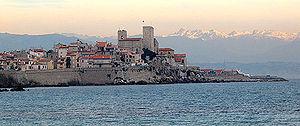
Cet article recense les timbres de France émis en 2006 par La Poste.